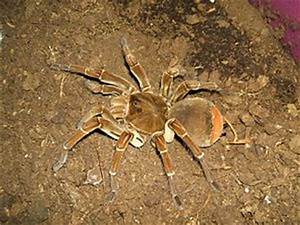
Label: ragno